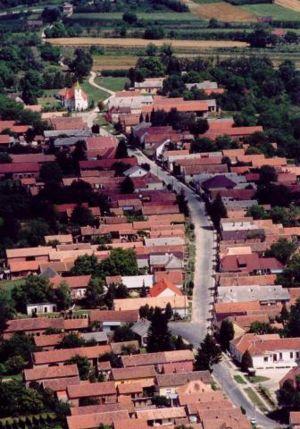
Porrog est un village et une commune du comitat de Somogy en Hongrie.